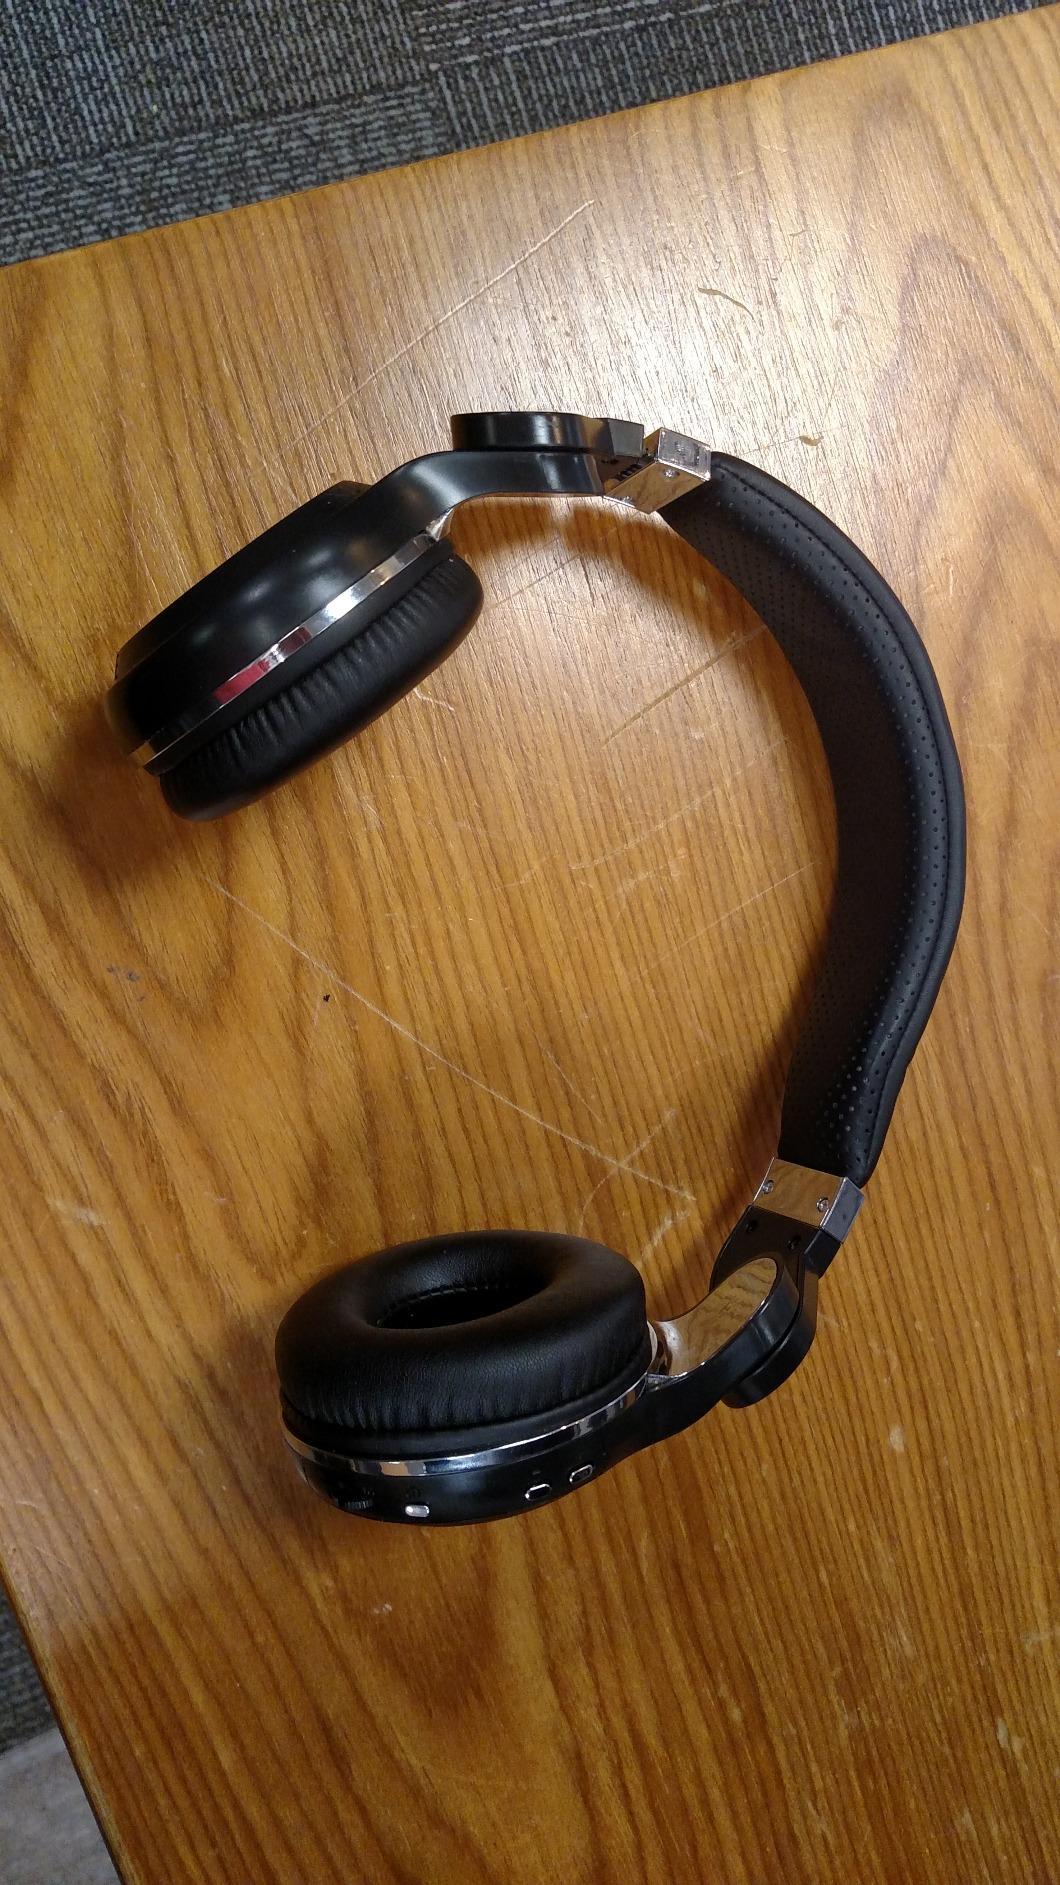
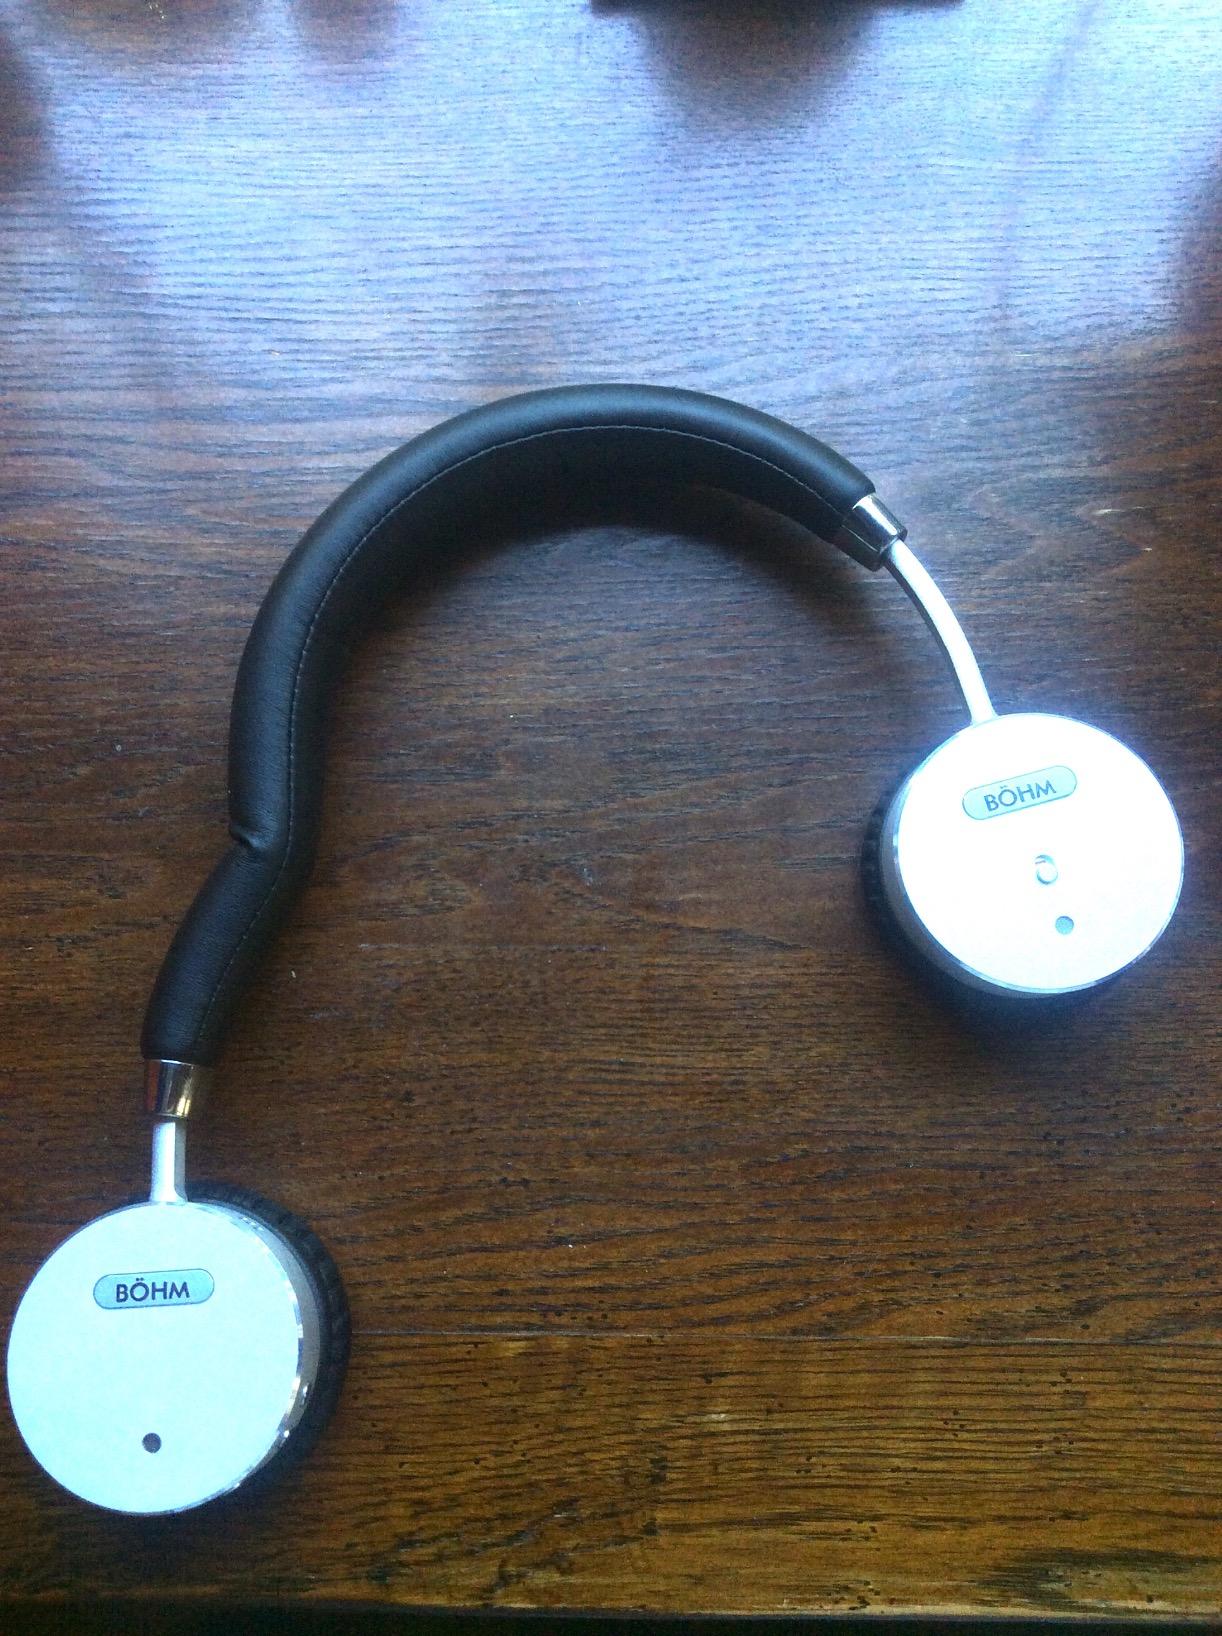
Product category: headphones
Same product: no